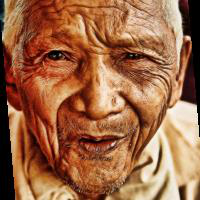
Age group: age 80 +